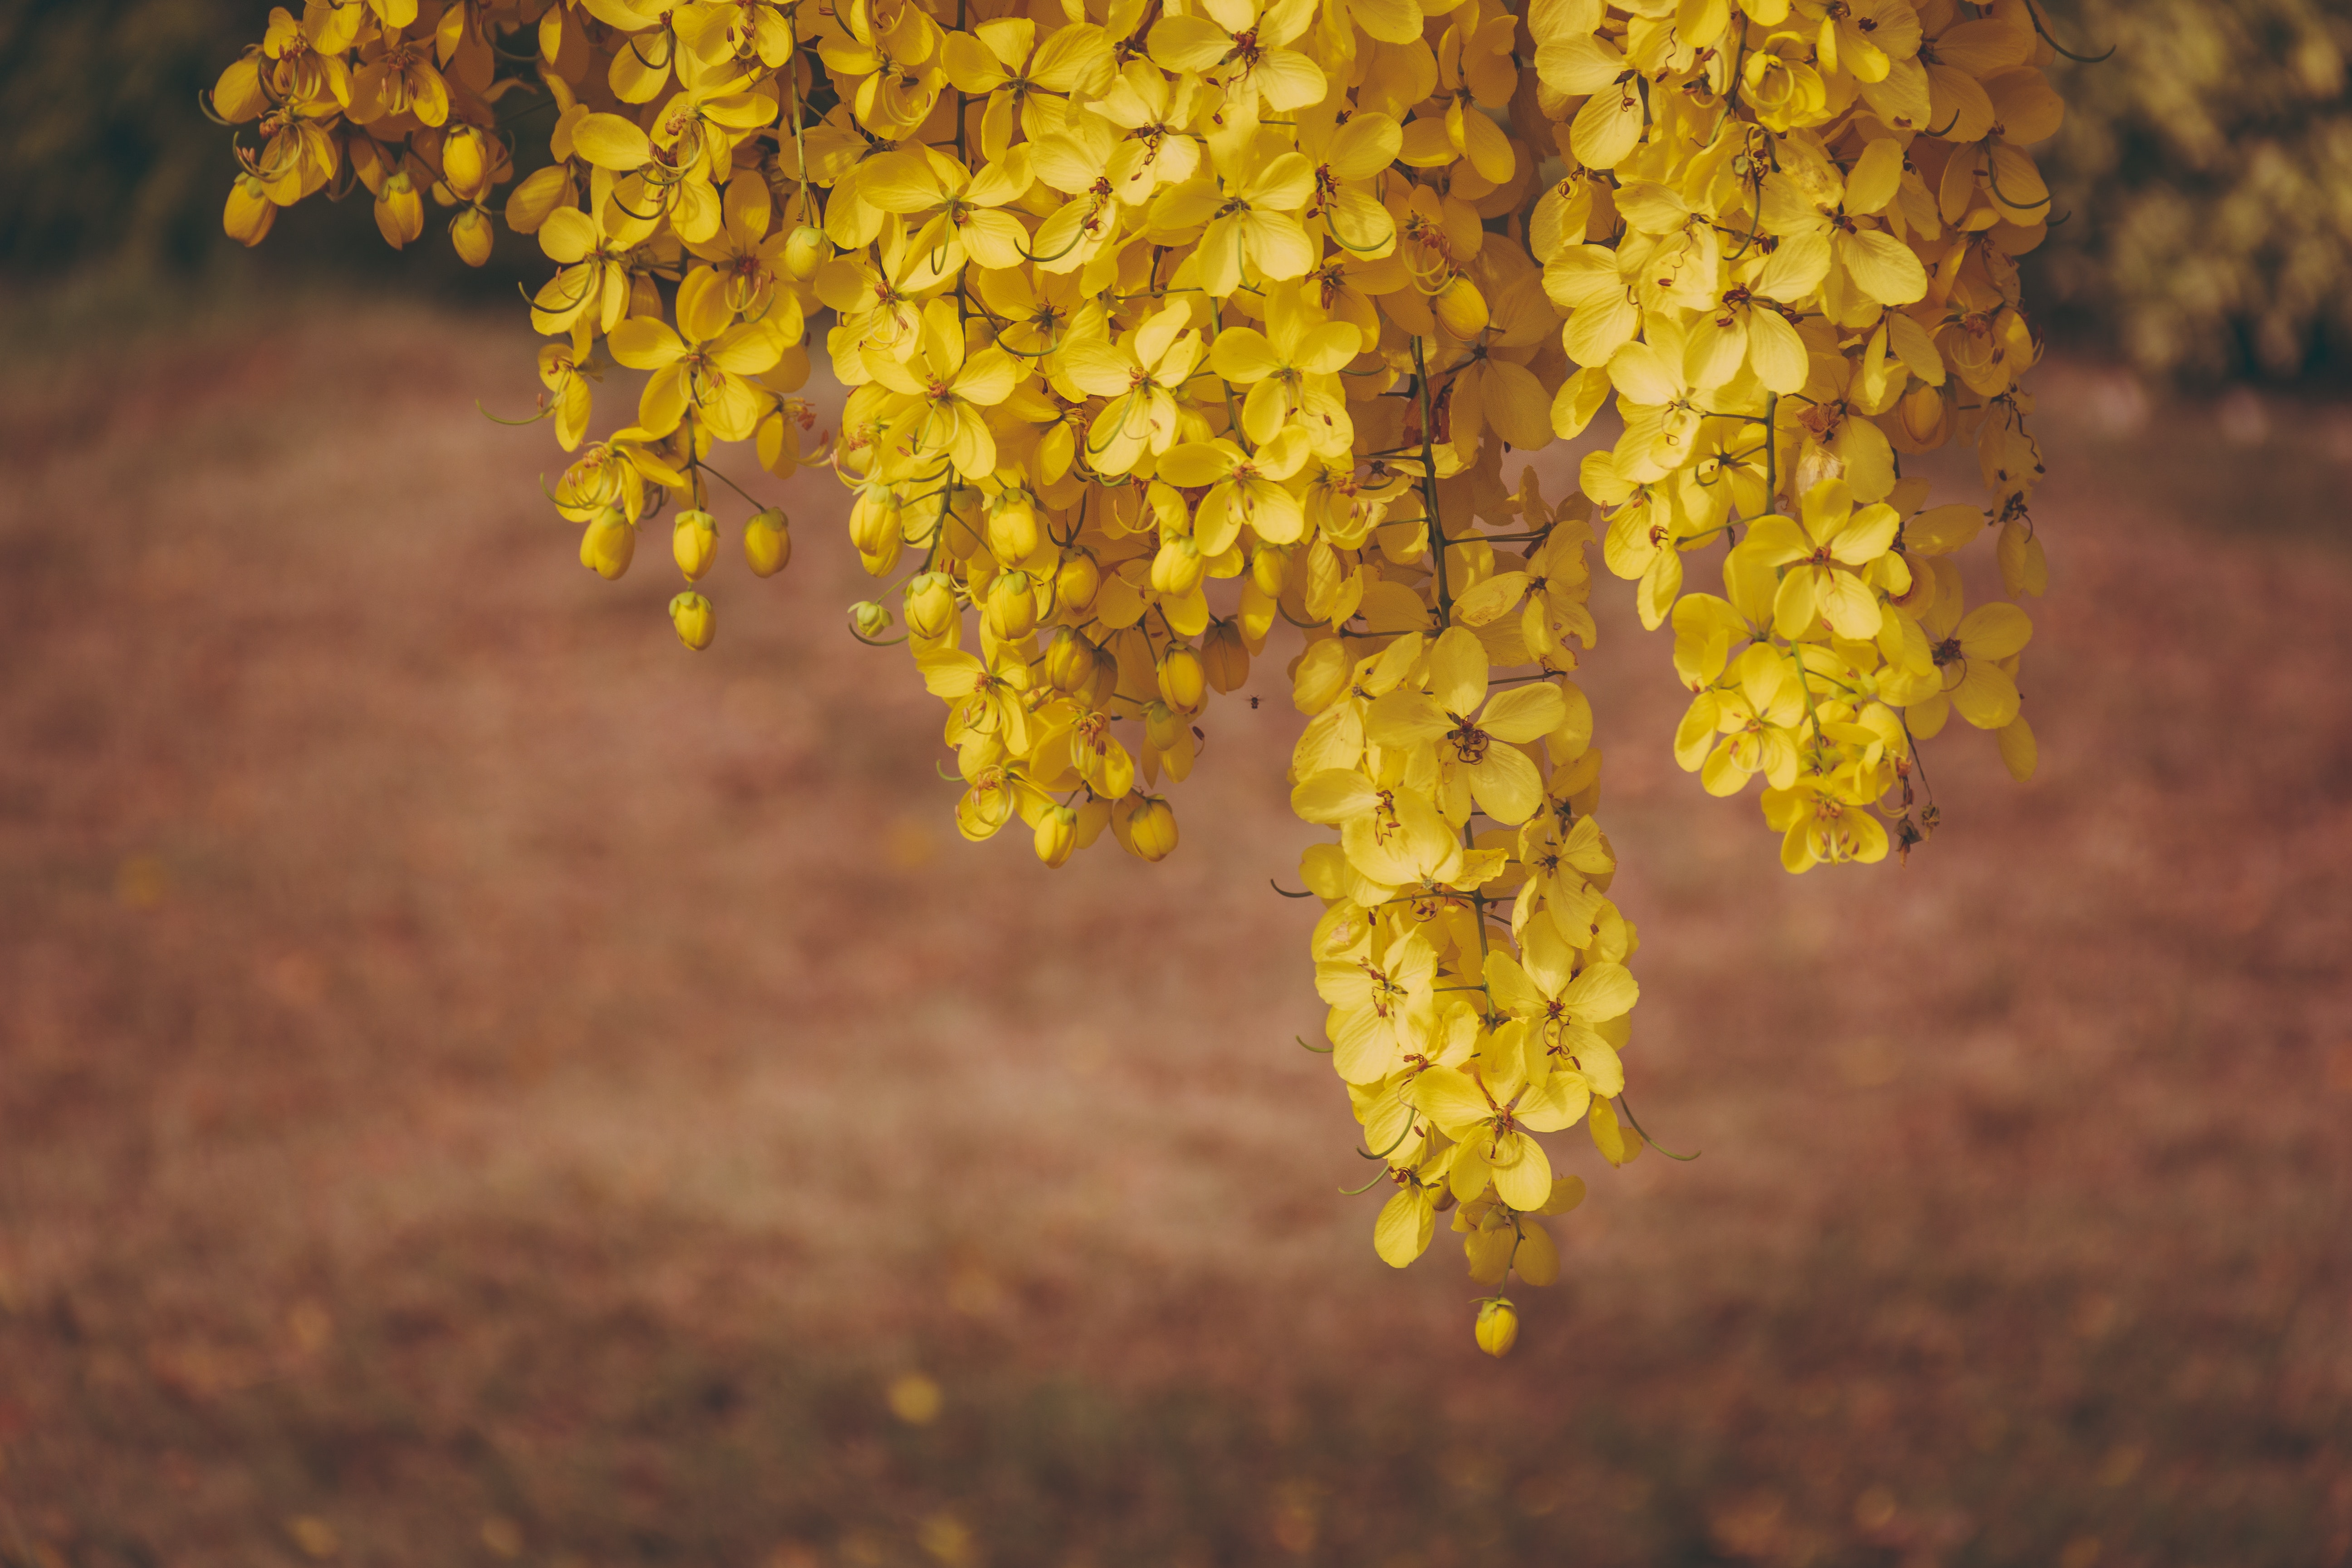
yellow, flower, plant, pollen, autumn, flowering plant, wildflower, mimosa